Geology of the Kimberley (Western Australia)

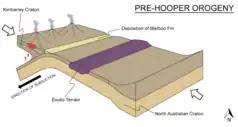

Slab detachment removed the mass of the downgoing slab from the remaining Northern Australian plate, altering its lithospheric isostasy; the tendency of the plate to sink decreased. The loss of the descending slab also changed mantle flow traction, which caused a subduction polarity reversal; the Kimberley Craton began to subduct under the now lighter Northern Australian plate. Partial melting of the descending slab in the newly formed subduction zone fueled the formation of a volcanic arc, the Tickalara Oceanic Arc.